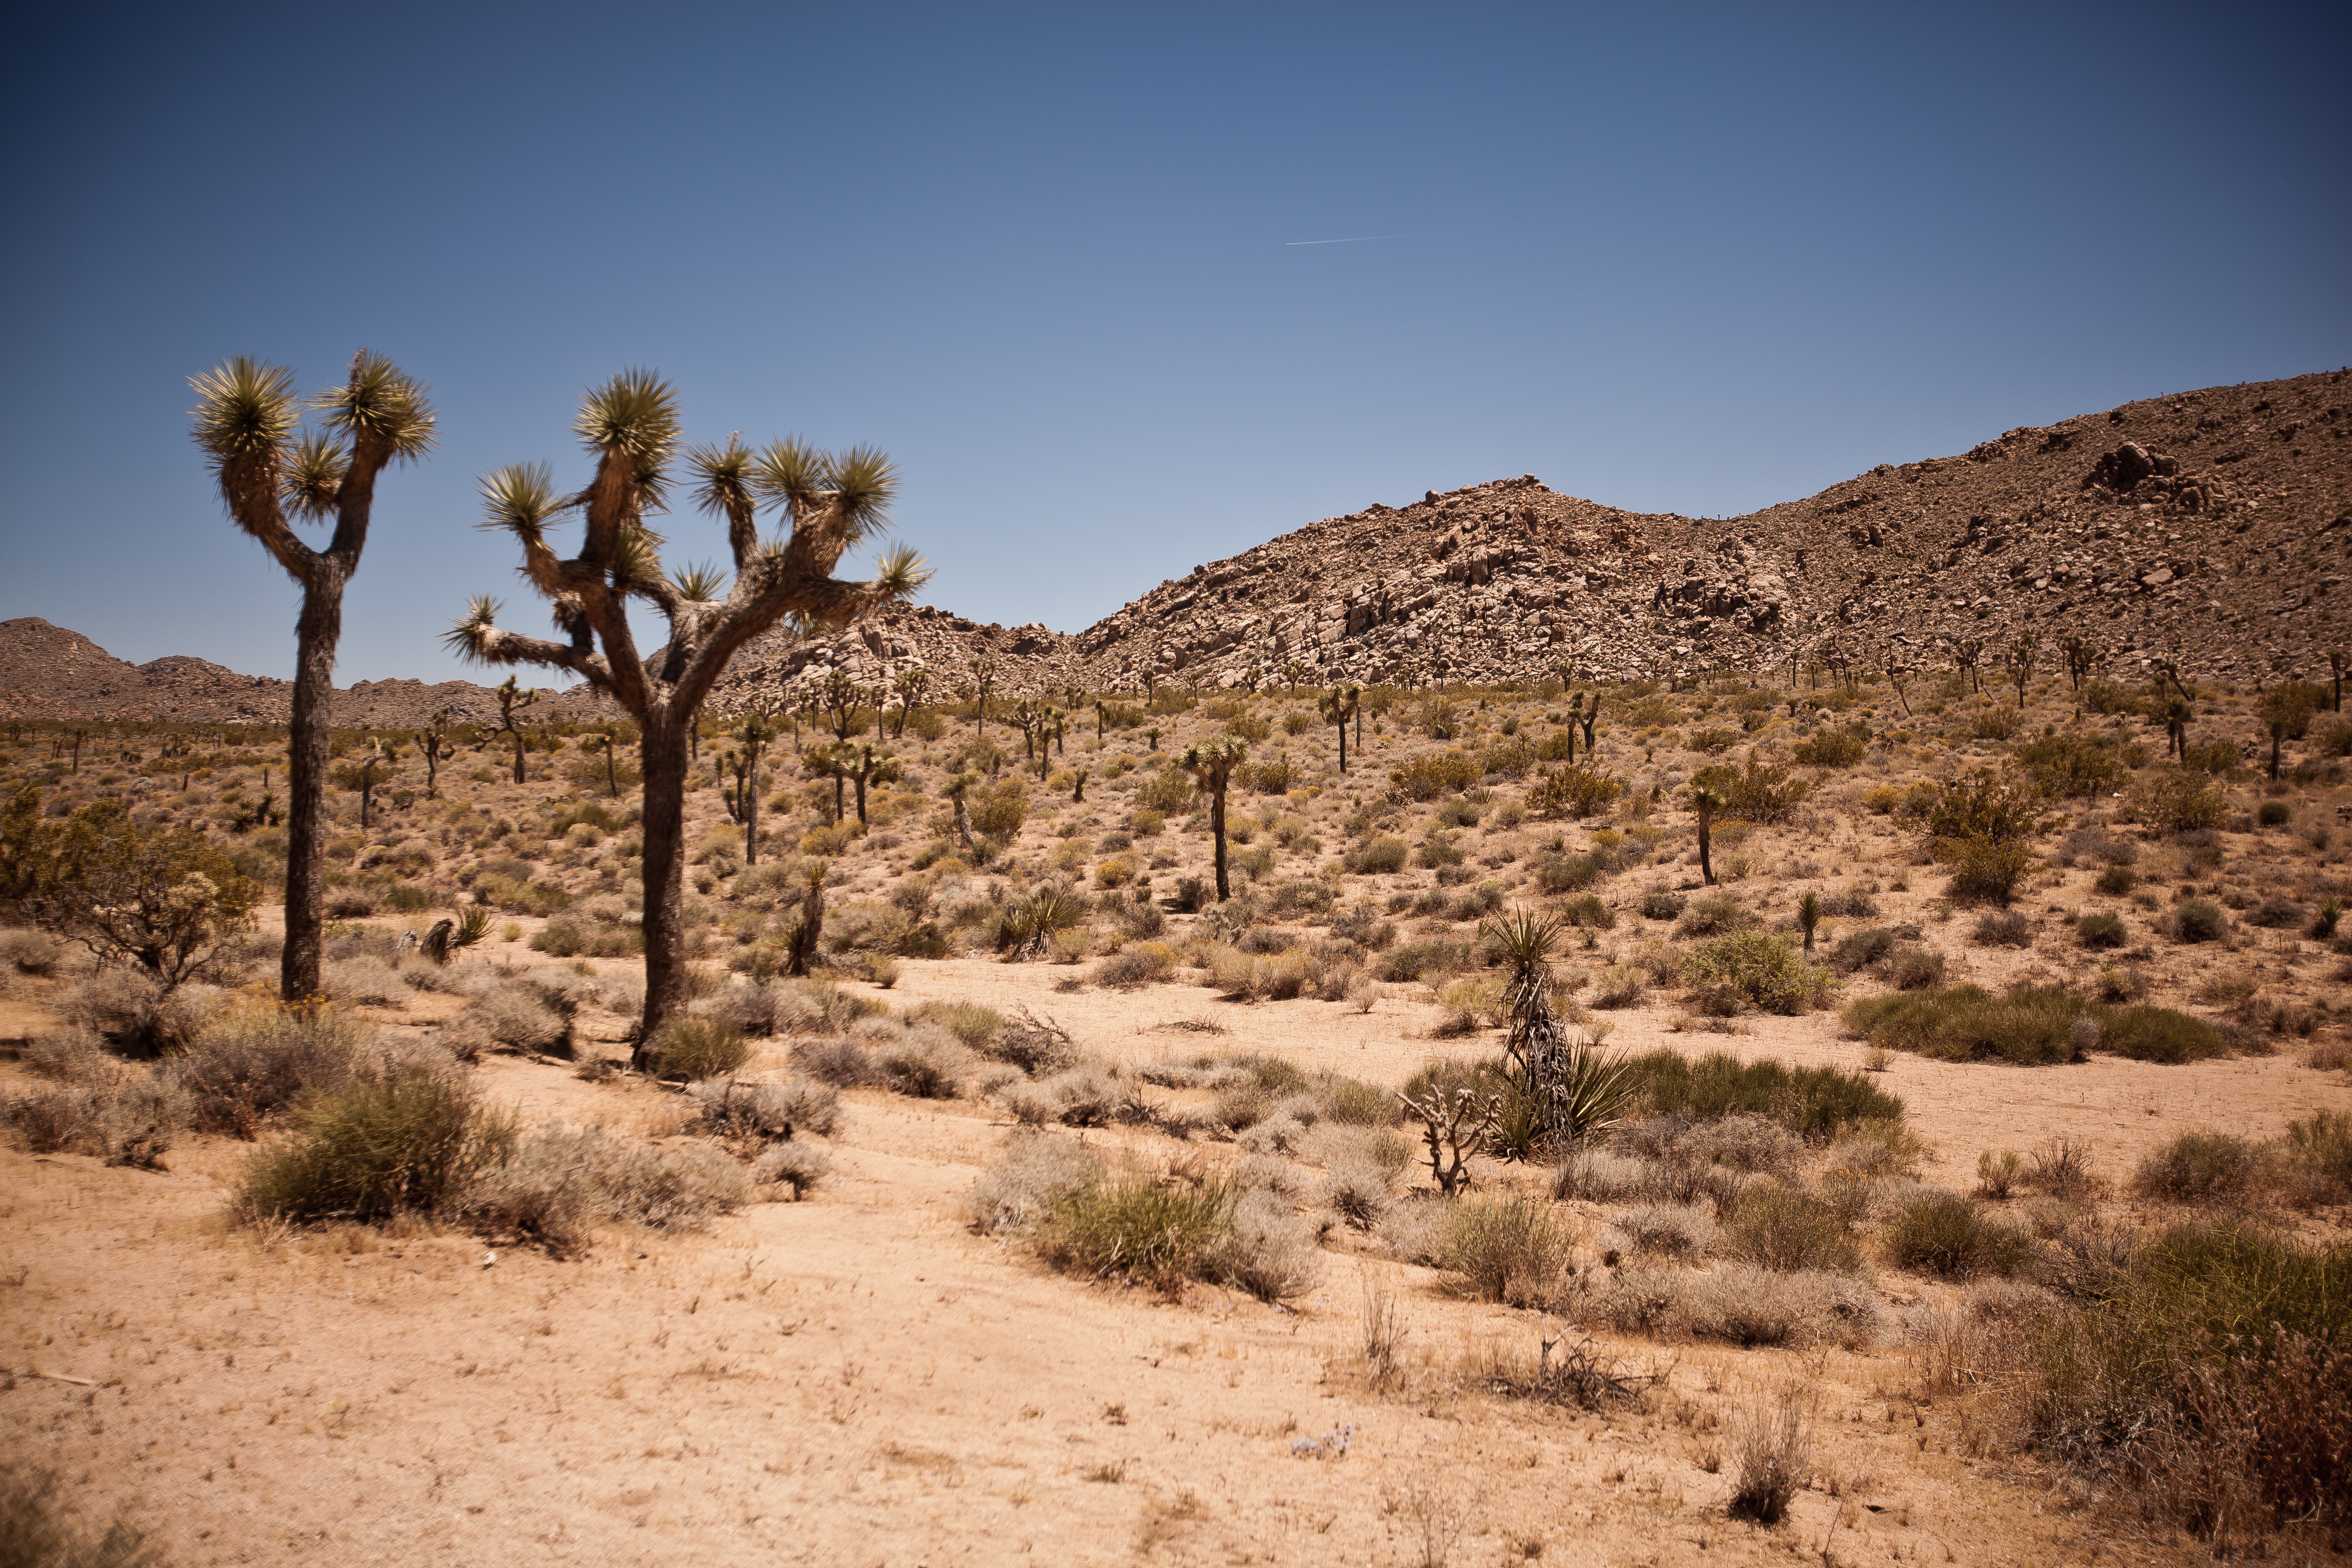
landscape, tree, nature, rock, wilderness, mountain, sky, desert, adventure, valley, summer, travel, dry, usa, america, holiday, soil, freedom, national park, california, savanna, road trip, geology, badlands, plateau, ecosystem, joshua tree, sahara, wadi, los angeles, landform, natural environment, geographical feature, aeolian landform